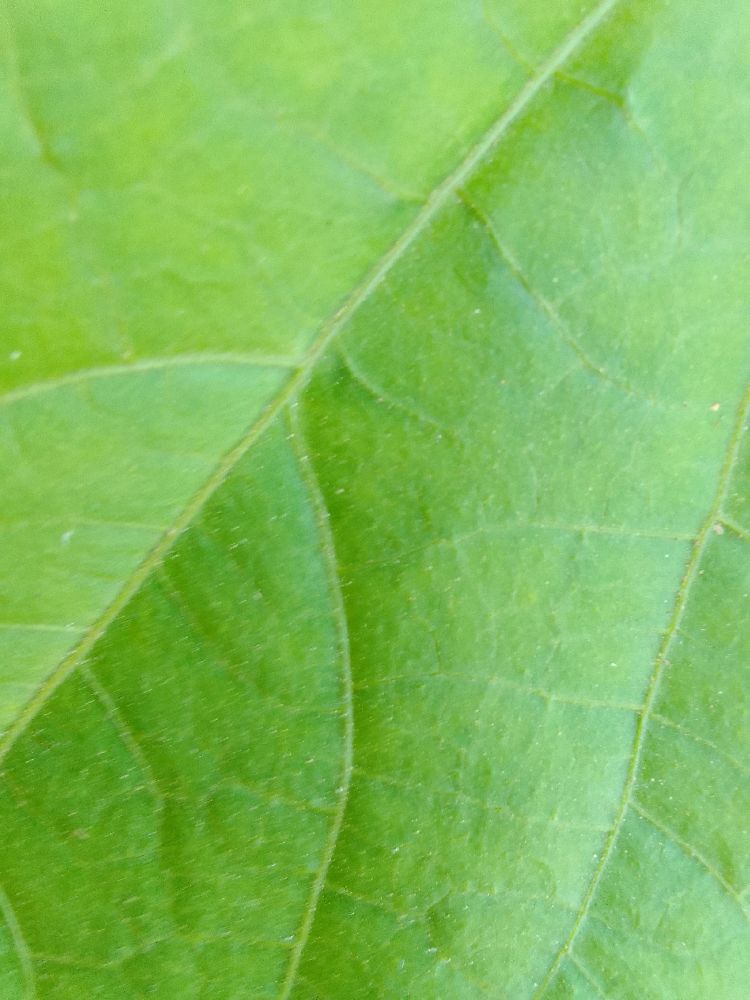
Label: healthy